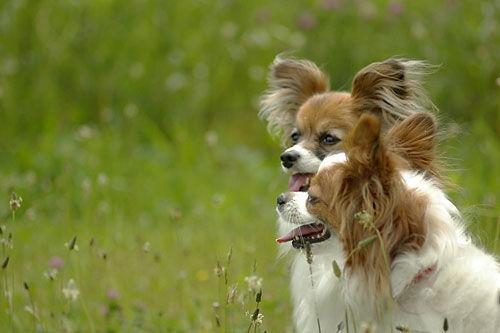
papillon